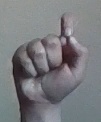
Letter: fa